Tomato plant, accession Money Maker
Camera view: tilt-top (135 deg); turntable rotation: 330 degrees
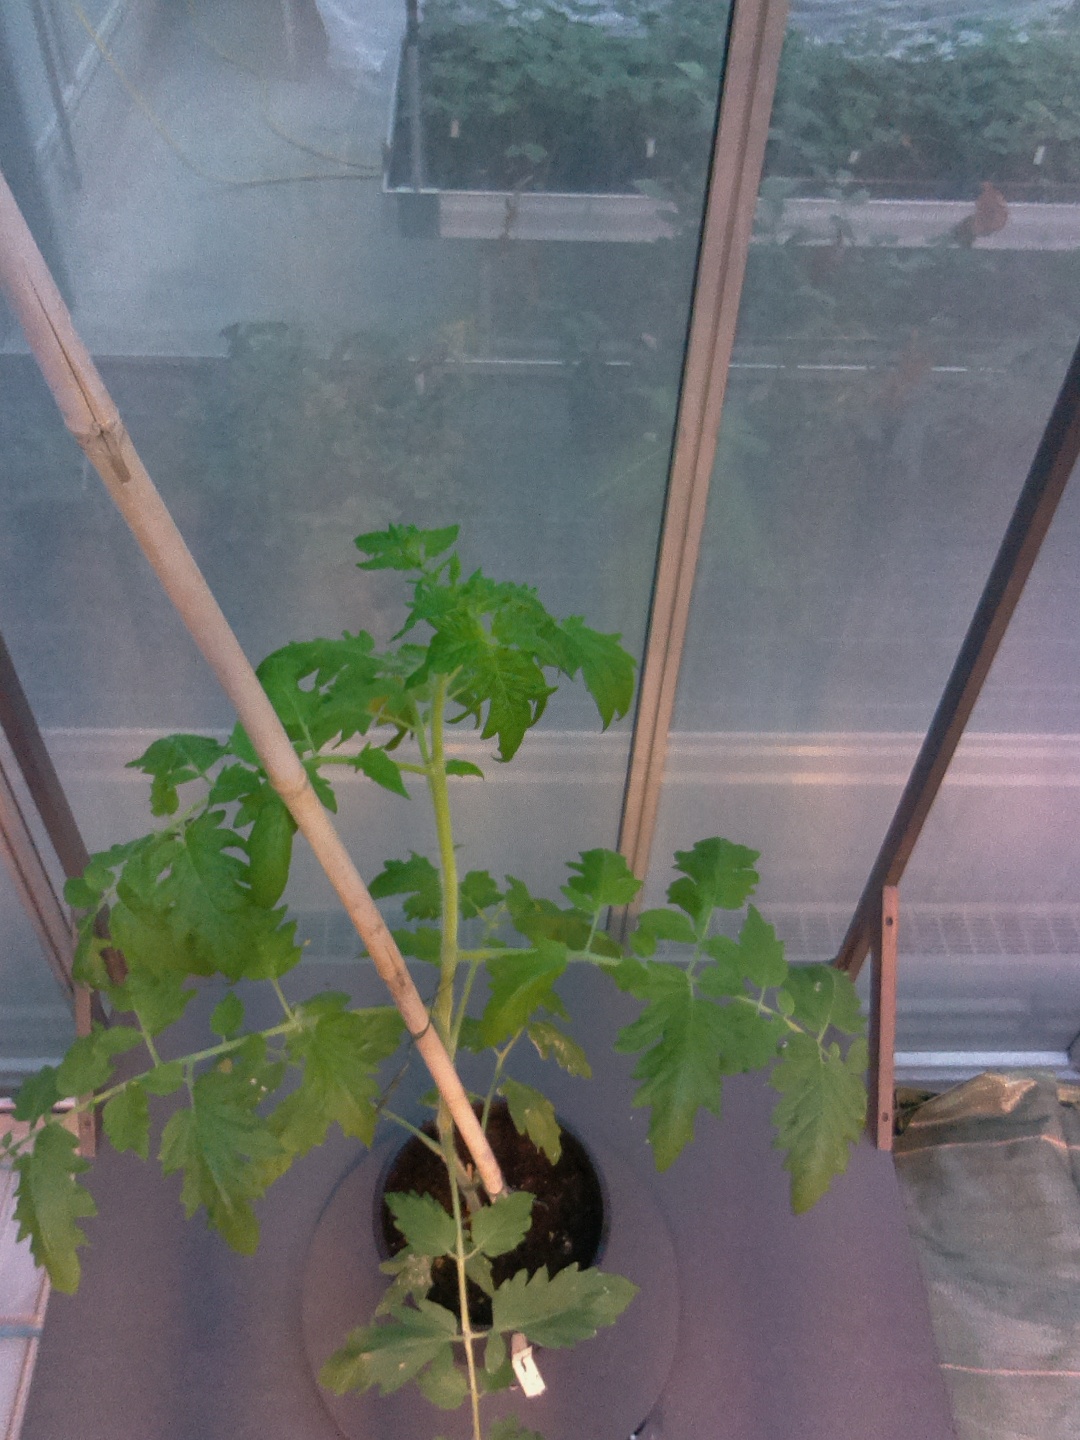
BBCH growth stage 54: 4 inflorescences visible